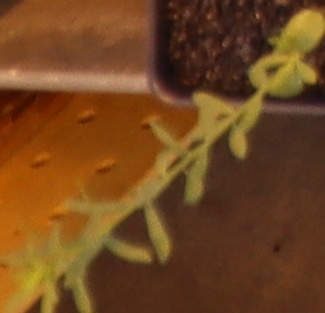
Label: Flax